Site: brandenburg
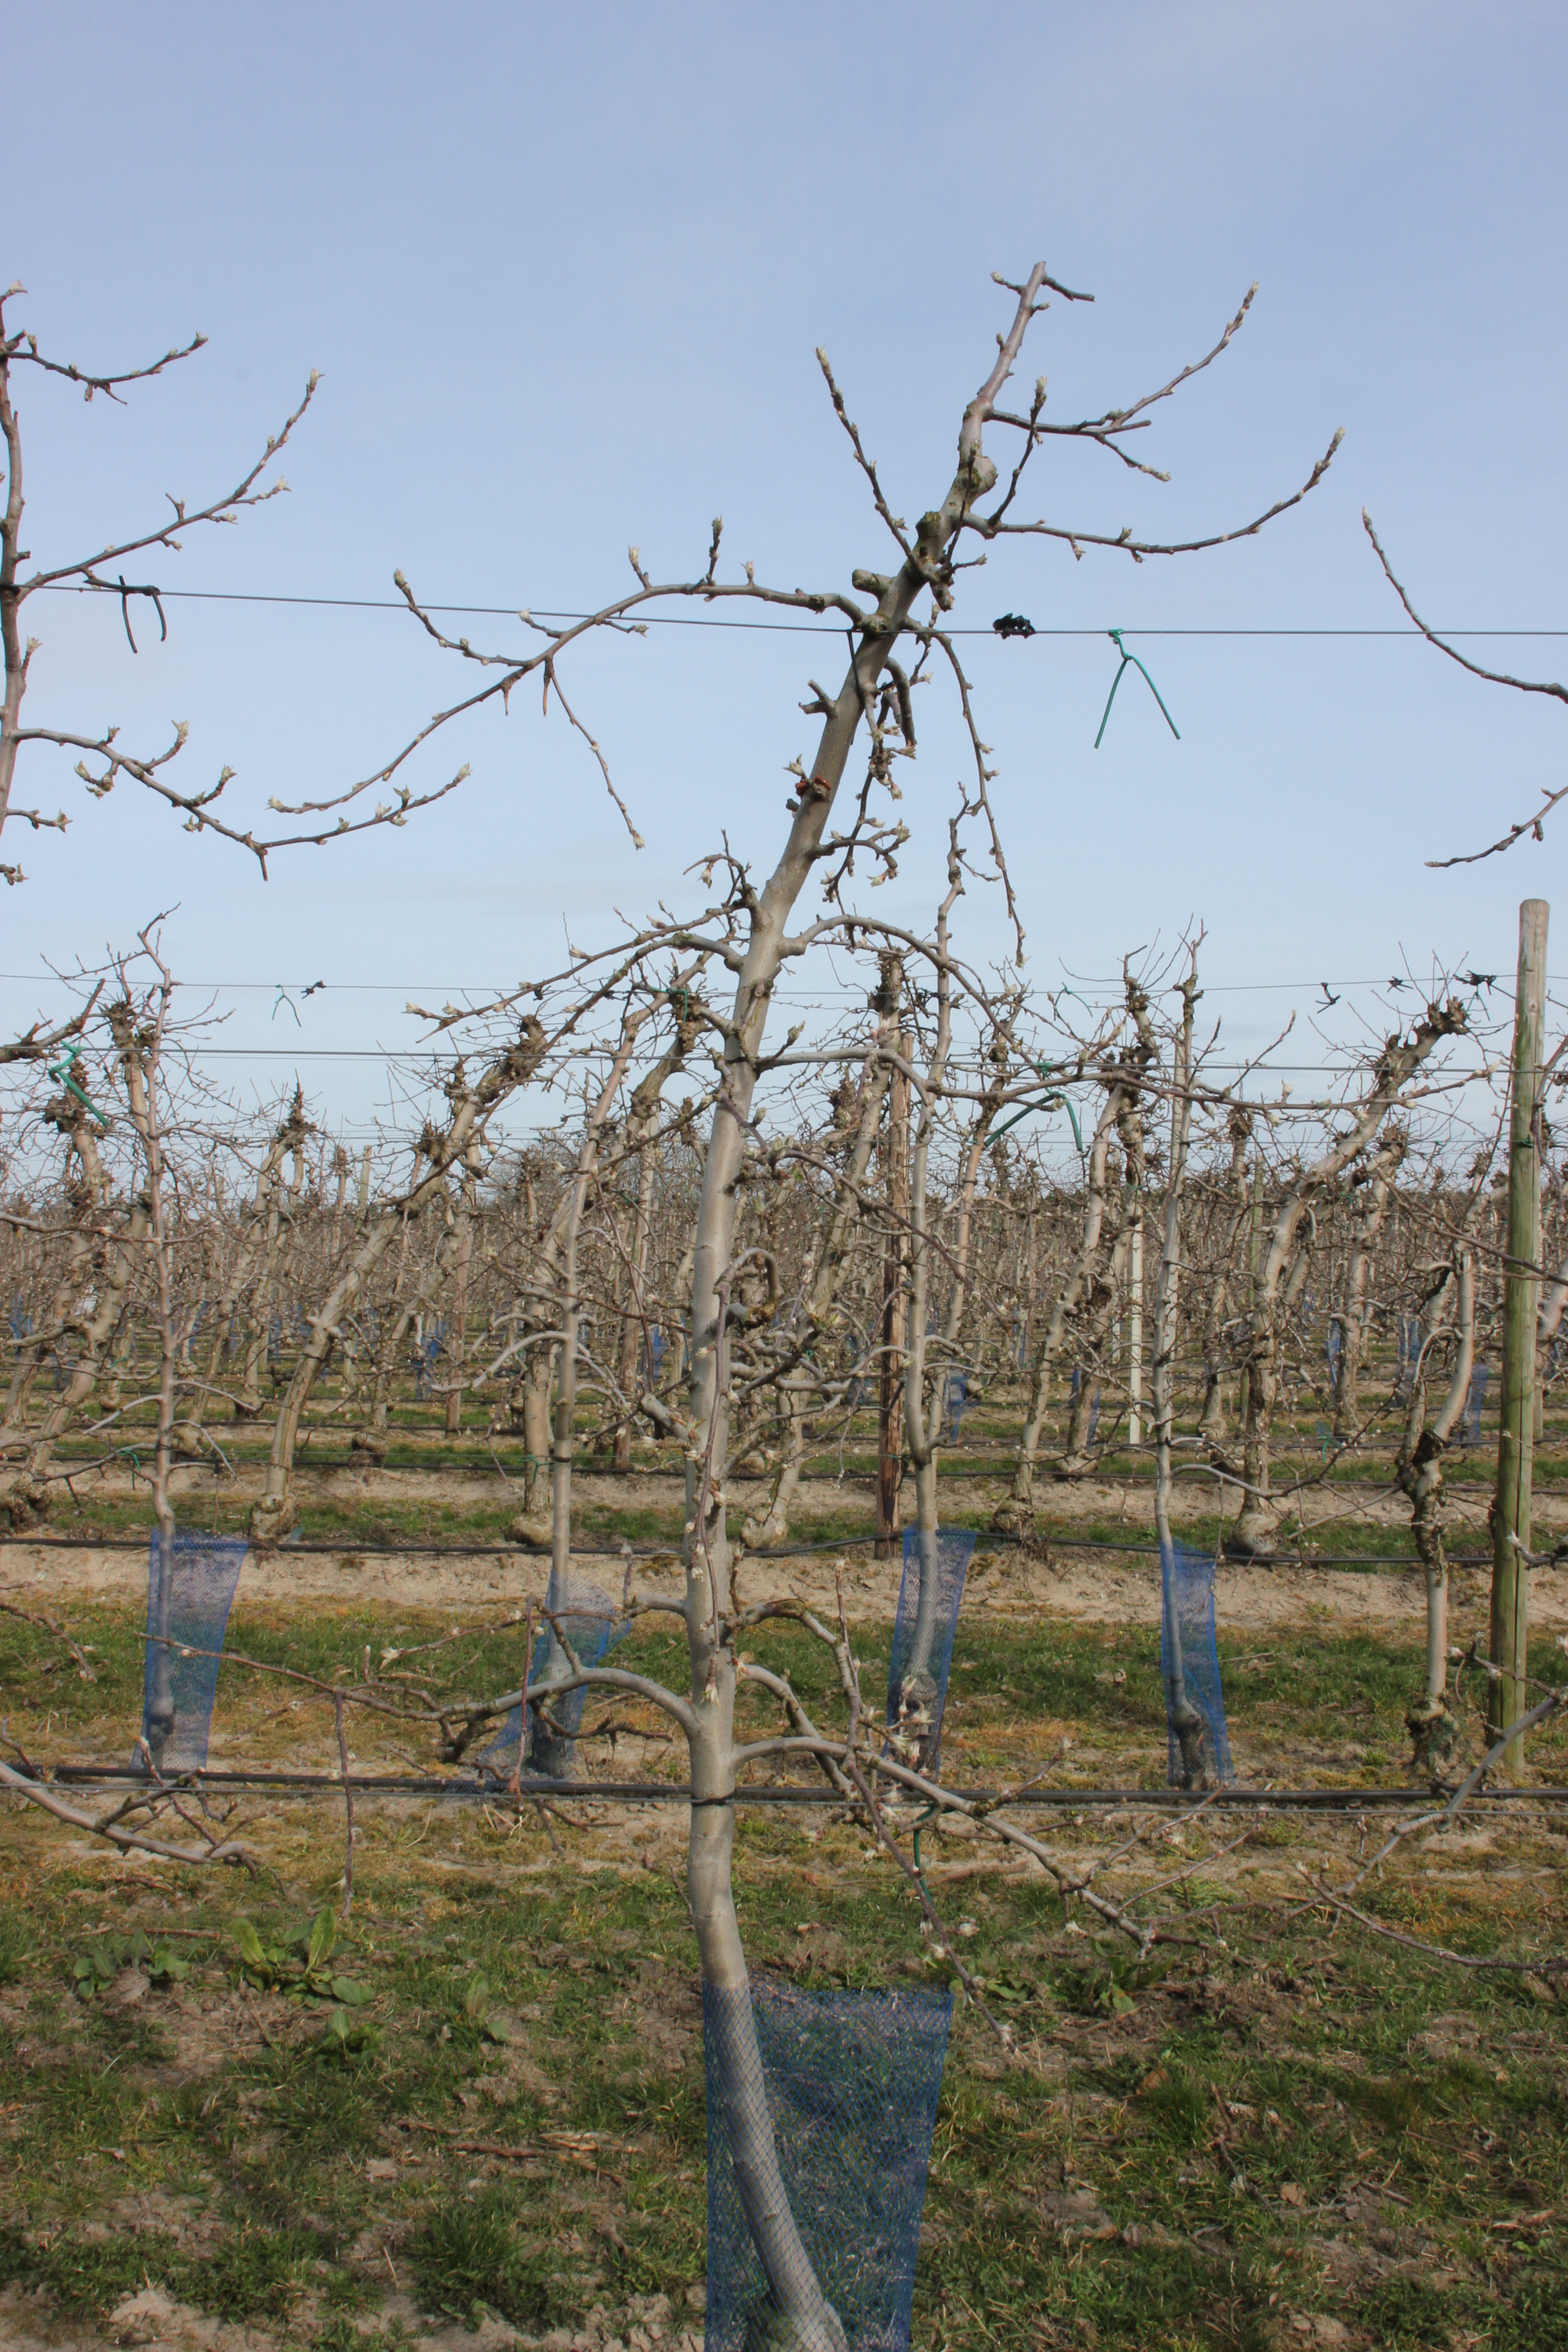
Growth stage (BBCH 54): Inflorescence emergence